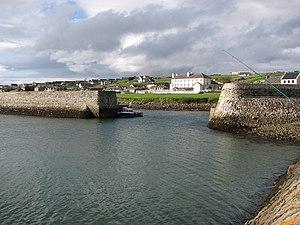
Mullaghmore, est un village côtier de la péninsule de Mullaghmore, dans le Comté de Sligo, en Irlande.